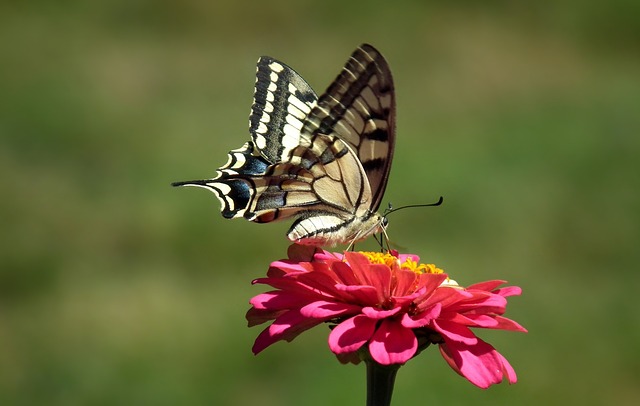
Label: farfalla